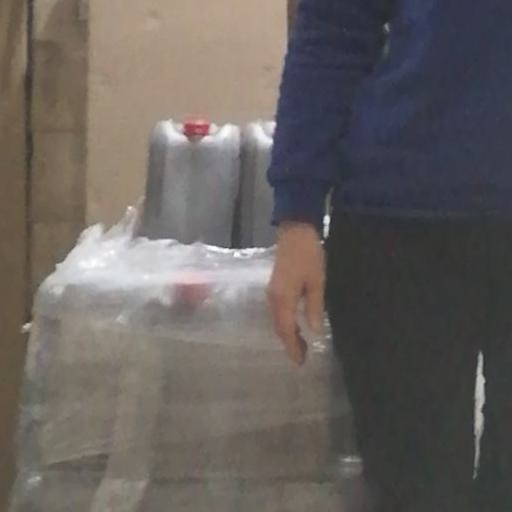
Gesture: no_gesture